Concrete bus shelters in Canberra

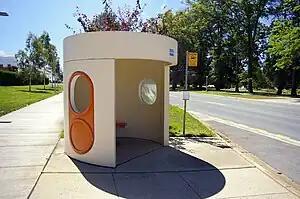
One of the concrete bus shelters, located near Old Parliament House

Concrete bus shelters are considered an icon of Australia's capital city Canberra. Installation of the cylindrical bus shelters began in 1975 and continued into the early 1990s. At least 477 were purchased, of which 455 remained in use by ACTION buses .